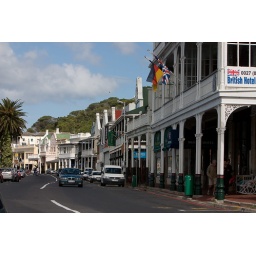
Taken in the main road running through town, St Georges street.(My archives revisited)